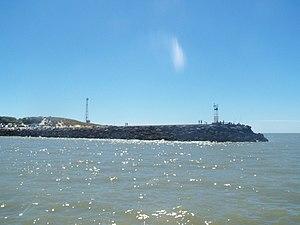
Vue sur la Pointe de Grave à l'estuaire de la Gironde (photo prise côté Gironde, l'océan est derrière).
La pointe de Grave est un cap marquant l'extrémité septentrionale du Médoc et du département de la Gironde. C'est également la limite nord des Landes de Gascogne, de la Gascogne, de la forêt des Landes et de la côte d'Argent.